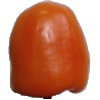
Label: Pepper Orange 1